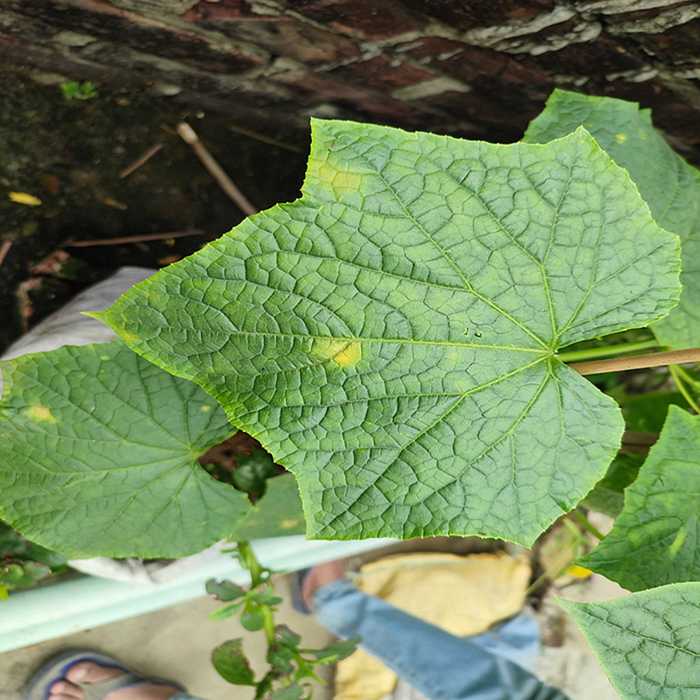
Plant: Cucumber
Label: Downy mildew